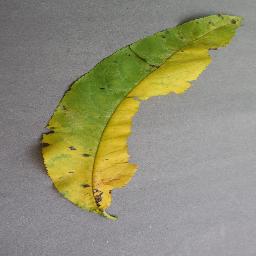
Label: Peach___Bacterial_spot